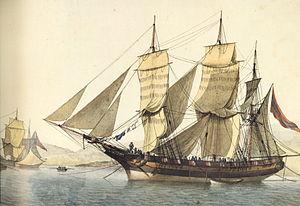
Une polacre, polaque ou poulaque est un ancien type de voilier méditerranéen de gréement variable mélangeant voiles carrées et voiles latines.
Un plan de voile ou plan de voilure est un ensemble de plans et de dessins généralement préparés par un architecte naval qui montre les différentes combinaisons de voiles proposées pour un voilier.